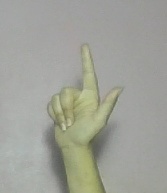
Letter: laam